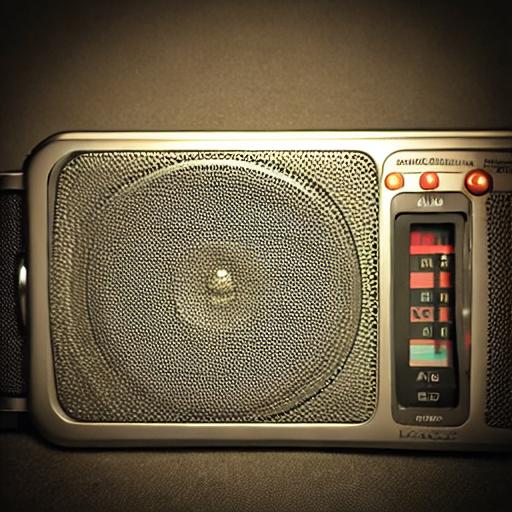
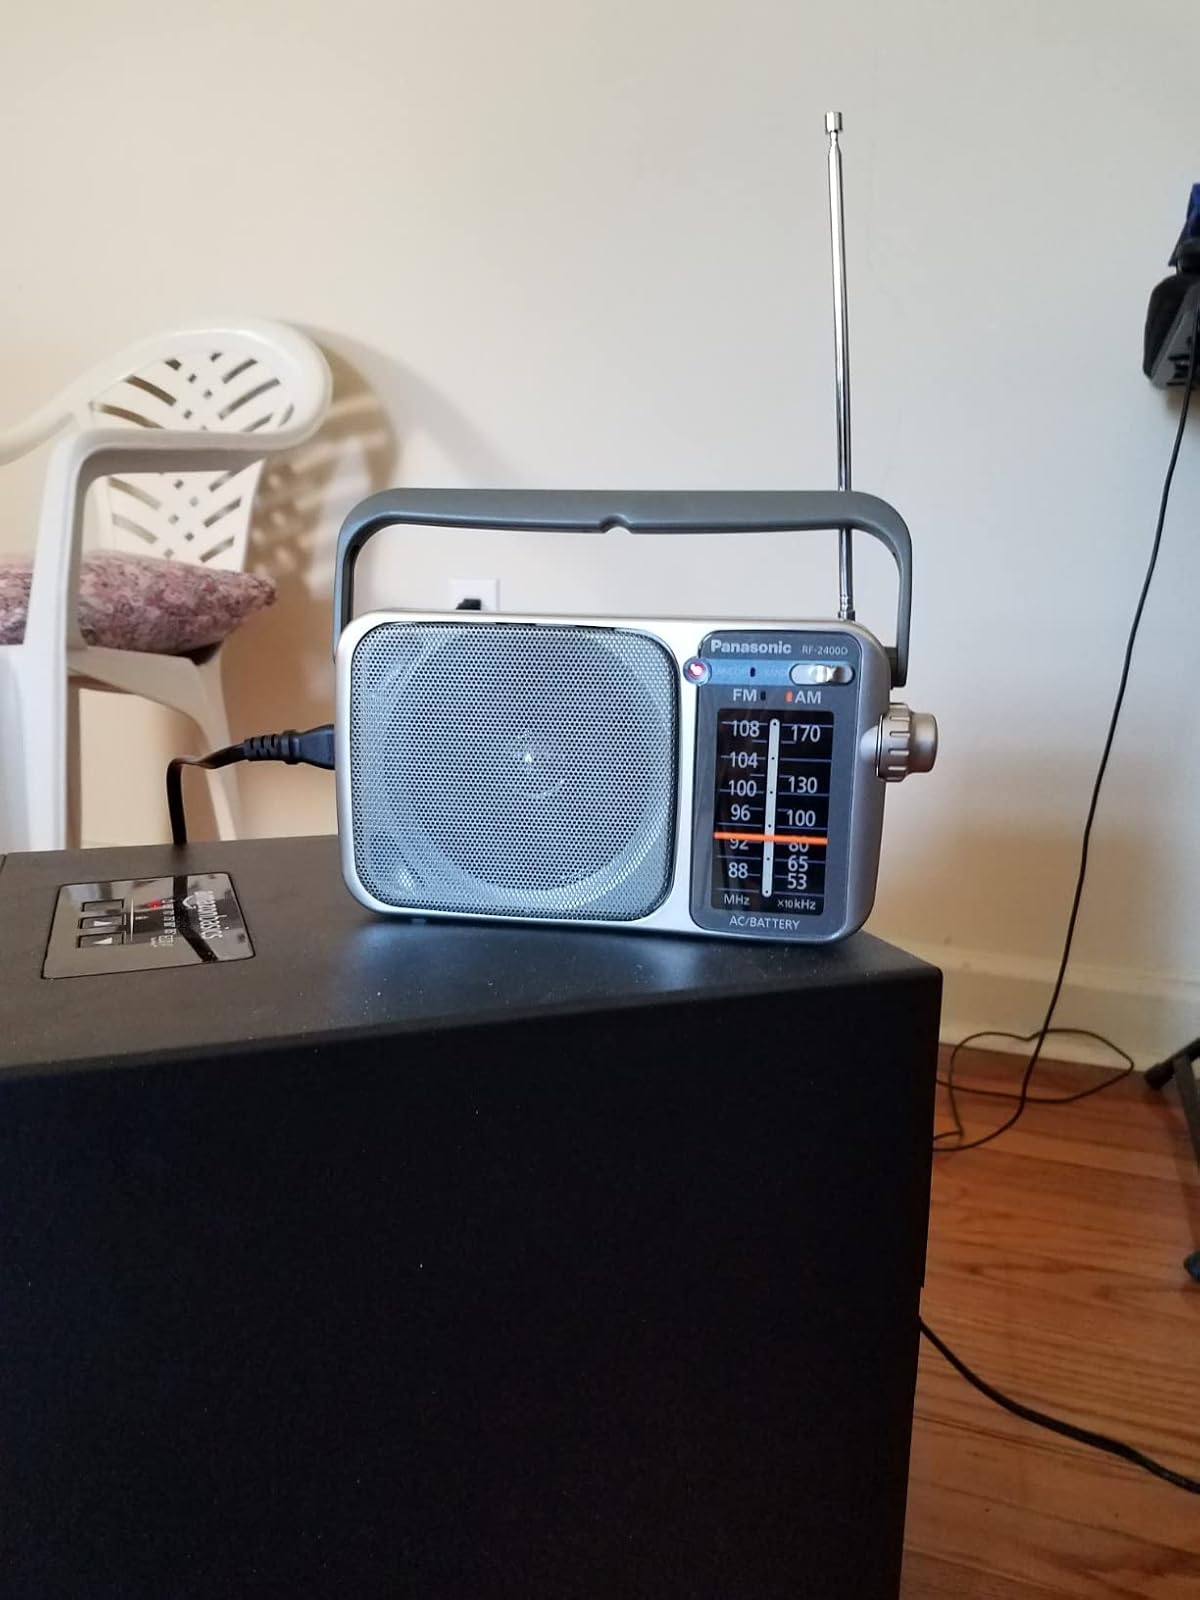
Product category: radio
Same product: no